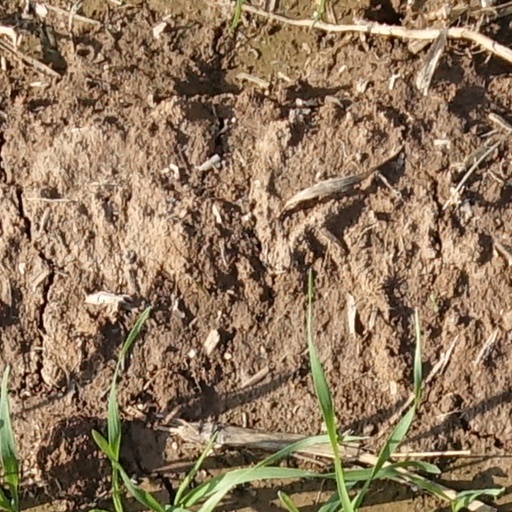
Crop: wheat